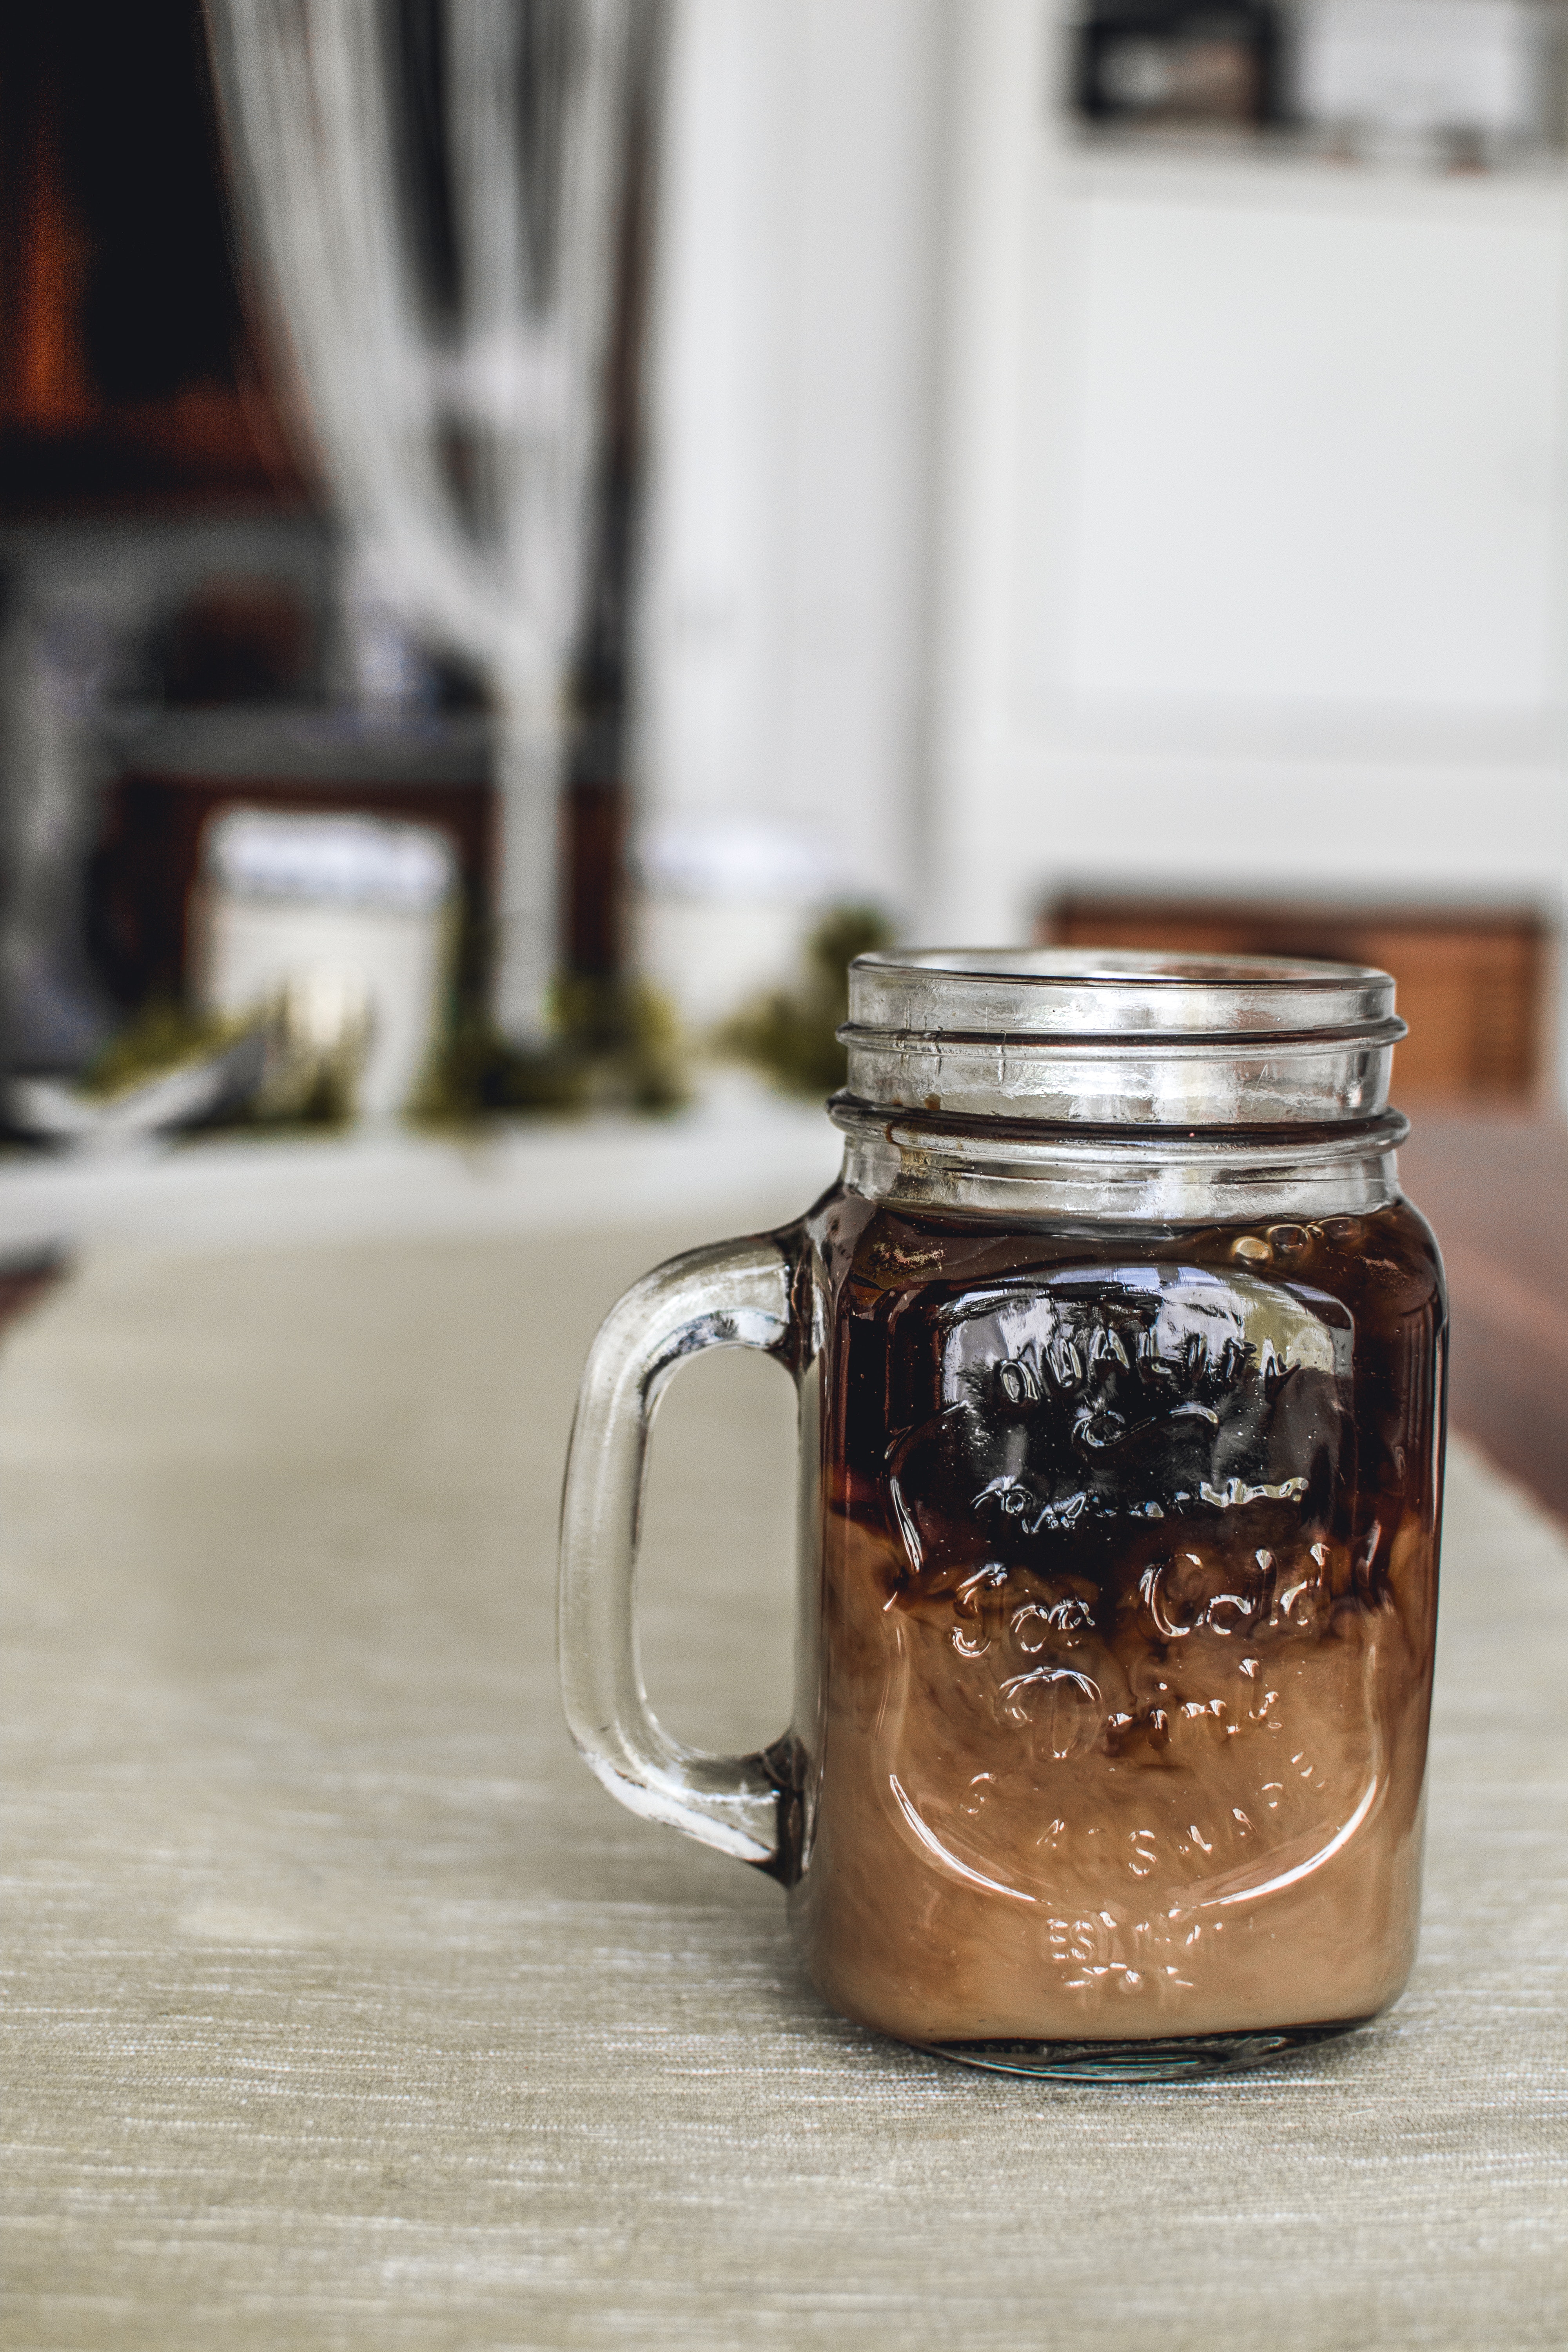
mason jar, drinkware, tableware, food, drink, glass